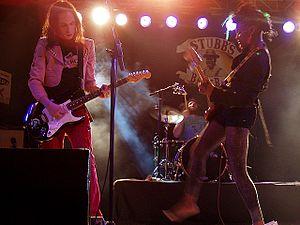
Noisettes est un groupe de rock indépendant et de pop-soul britannique, originaire de Londres, en Angleterre. Il est composé de Shingai Shoniwa, Dan Smith et anciennement Jamie Morrison. Leur titre le plus connu est Don’t Upset The Rhythm, extrait de leur deuxième album Wild Young Hearts sorti en 2009. Le groupe est passé d'un son très rock à leur premier album à une musique beaucoup plus orientée vers la pop avec son troisième album, sorti en 2012.